A Sunday in Kigali

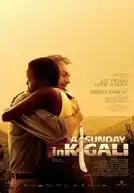
Poster

A Sunday in Kigali (original French title: "Un dimanche à Kigali") is a 2006 Canadian feature film set during the Rwandan genocide. It is directed by Robert Favreau and based on the novel "A Sunday at the Pool in Kigali" by Gil Courtemanche.